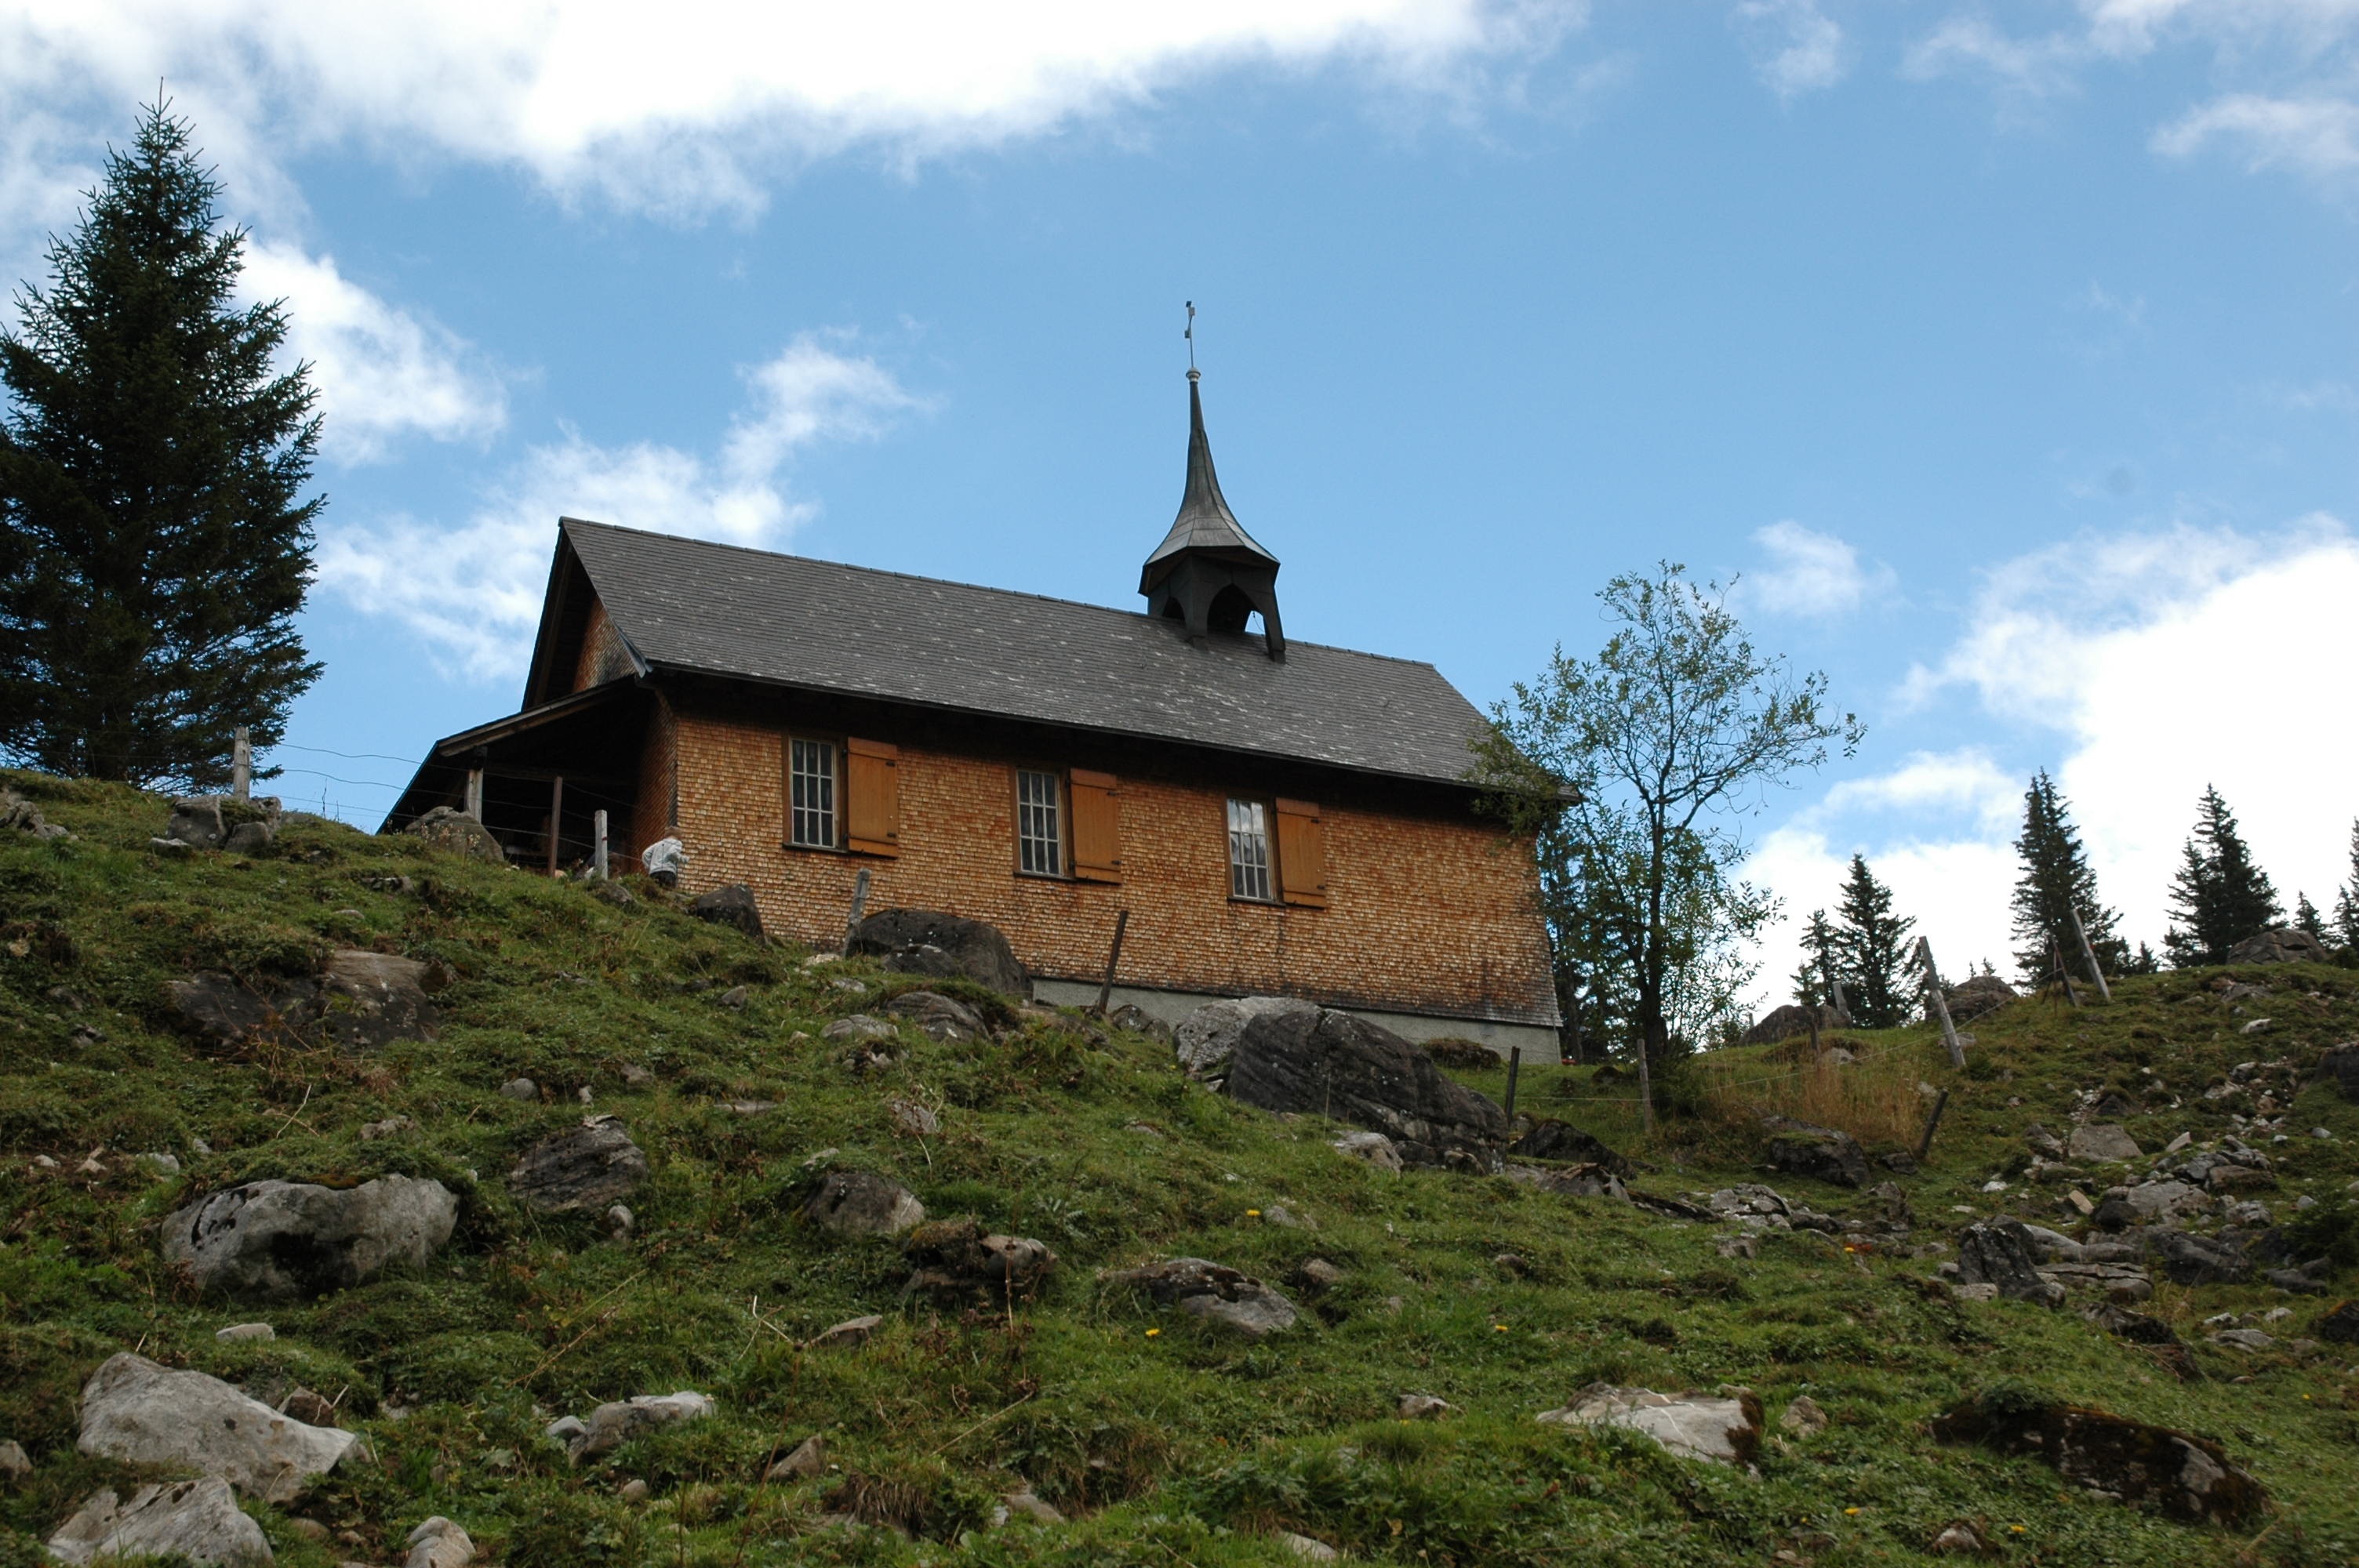
mountain, hill, building, chateau, mountain range, tower, alpine, church, chapel, highland, place of worship, monastery, rural area, mountain chapel